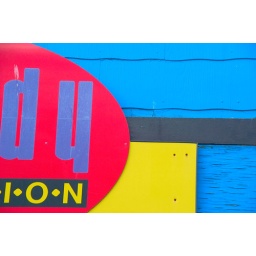
part of a sign on the side of an old building in Portland, Maine. It is now a comedy club